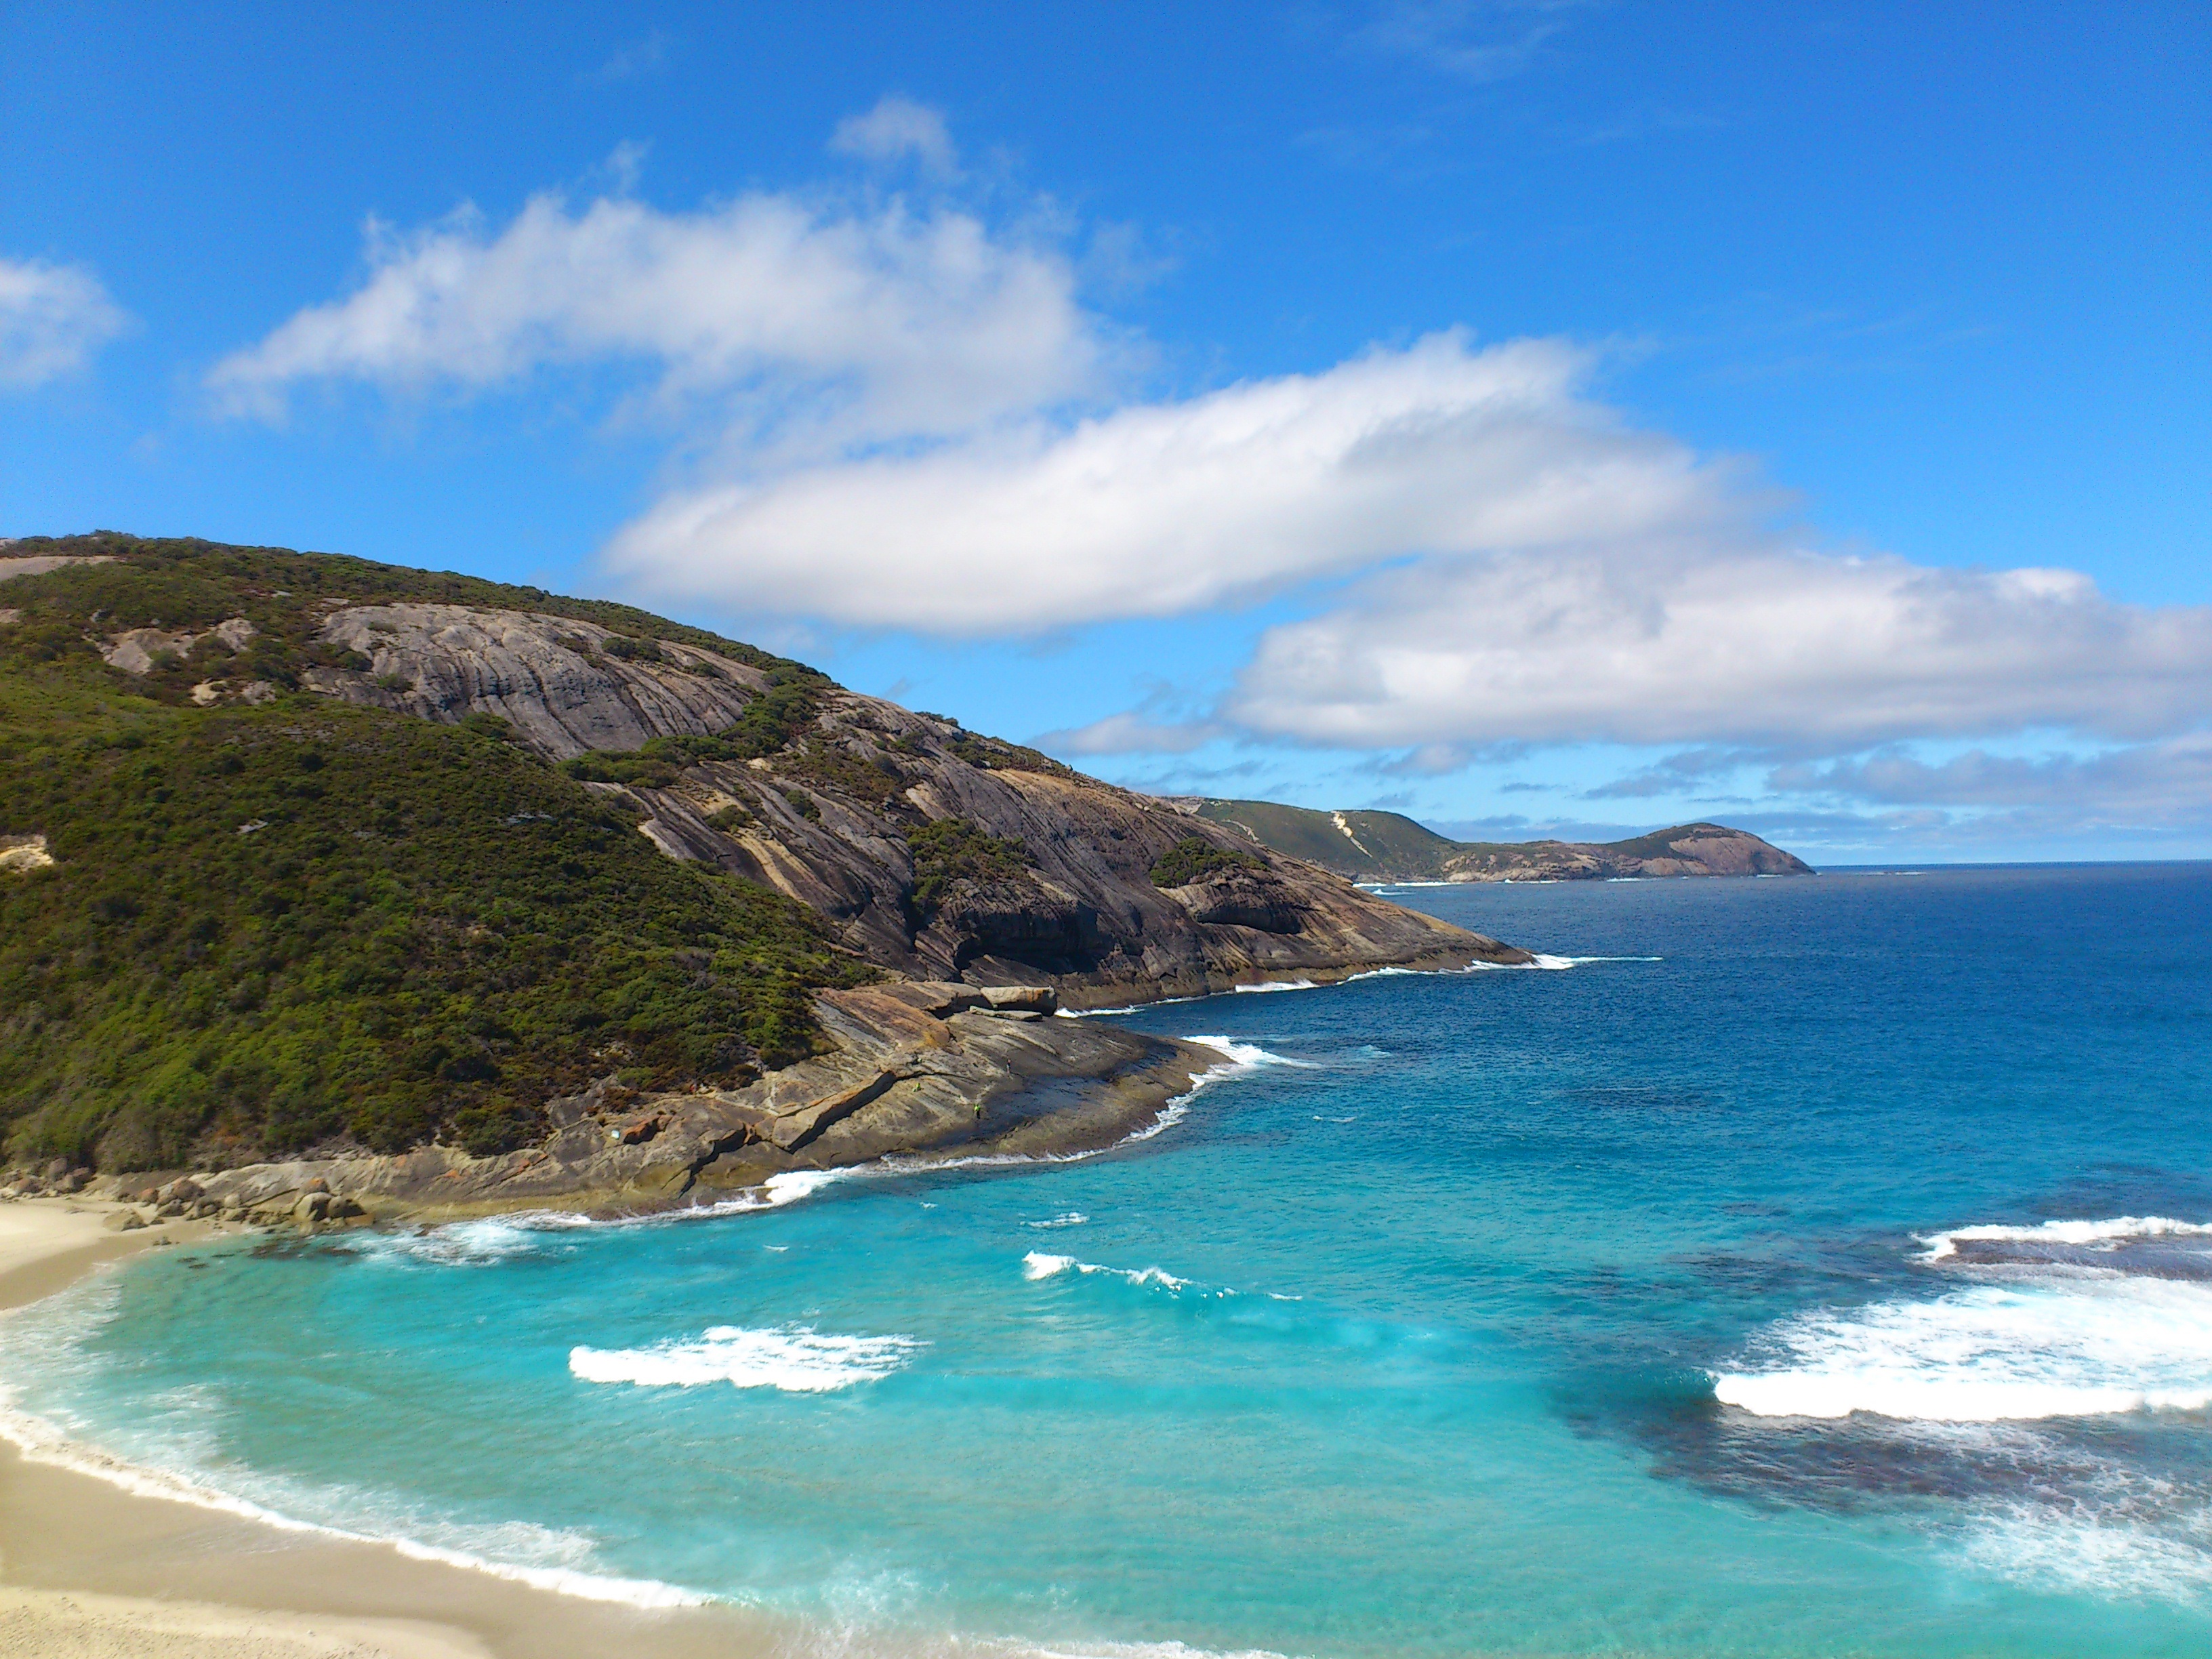
beach, landscape, sea, coast, ocean, sky, shore, vacation, cliff, cove, bay, island, blue, terrain, body of water, headland, caribbean, cape, islet, landform, geographical feature, wind wave, promontory